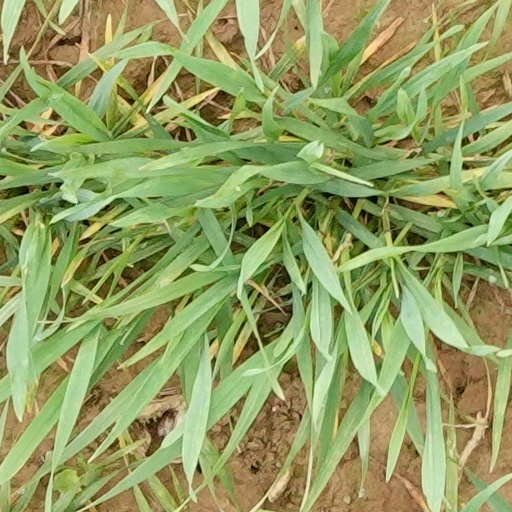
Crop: wheat